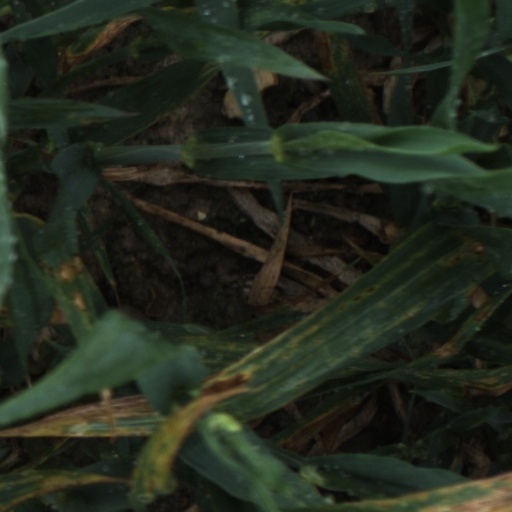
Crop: wheat